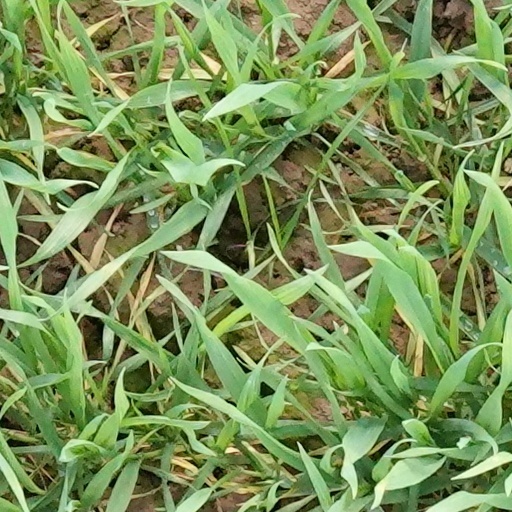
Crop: wheat